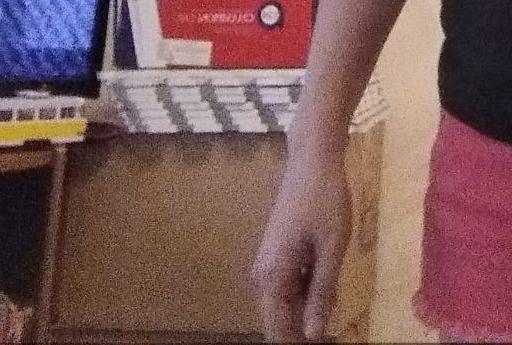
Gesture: no_gesture